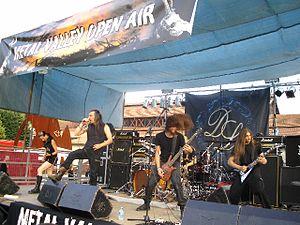
Dark Lunacy est un groupe de death metal mélodique à tendances metal symphonique italien, originaire de Parme. Les membres décrivent le style musical du groupe sous le terme de « dramatic death metal ».